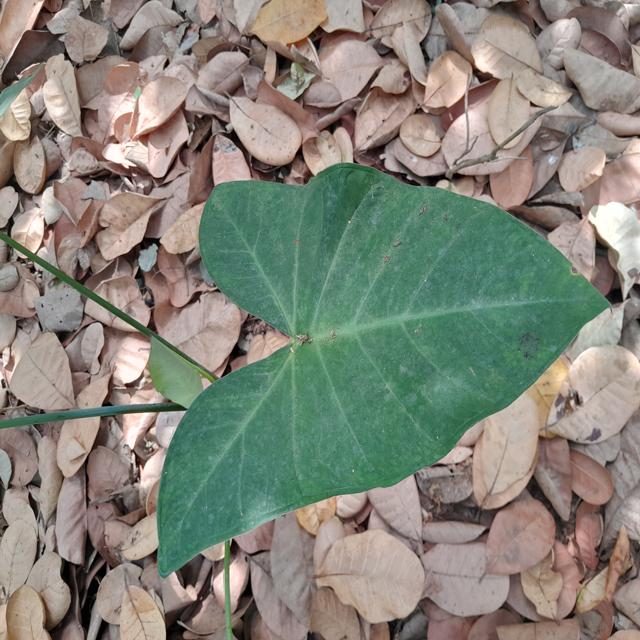
Label: Healthy